Robert Randolph and the Family Band

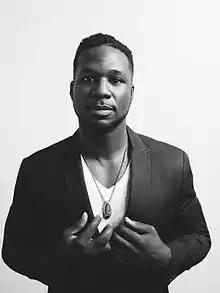
Randolph in 2016

Robert Randolph and the Family Band is an American gospel band led by pedal steel guitarist Robert Randolph (Robert Jermaine Randolph, born August 8, 1977, Irvington, New Jersey). NPR has described the band as one with an "irresistible rock 'n' roll swagger". "Rolling Stone" included Randolph upon their list of the 100 greatest guitarists of all time. The band has released six studio albums and has been Grammy nominated four times.